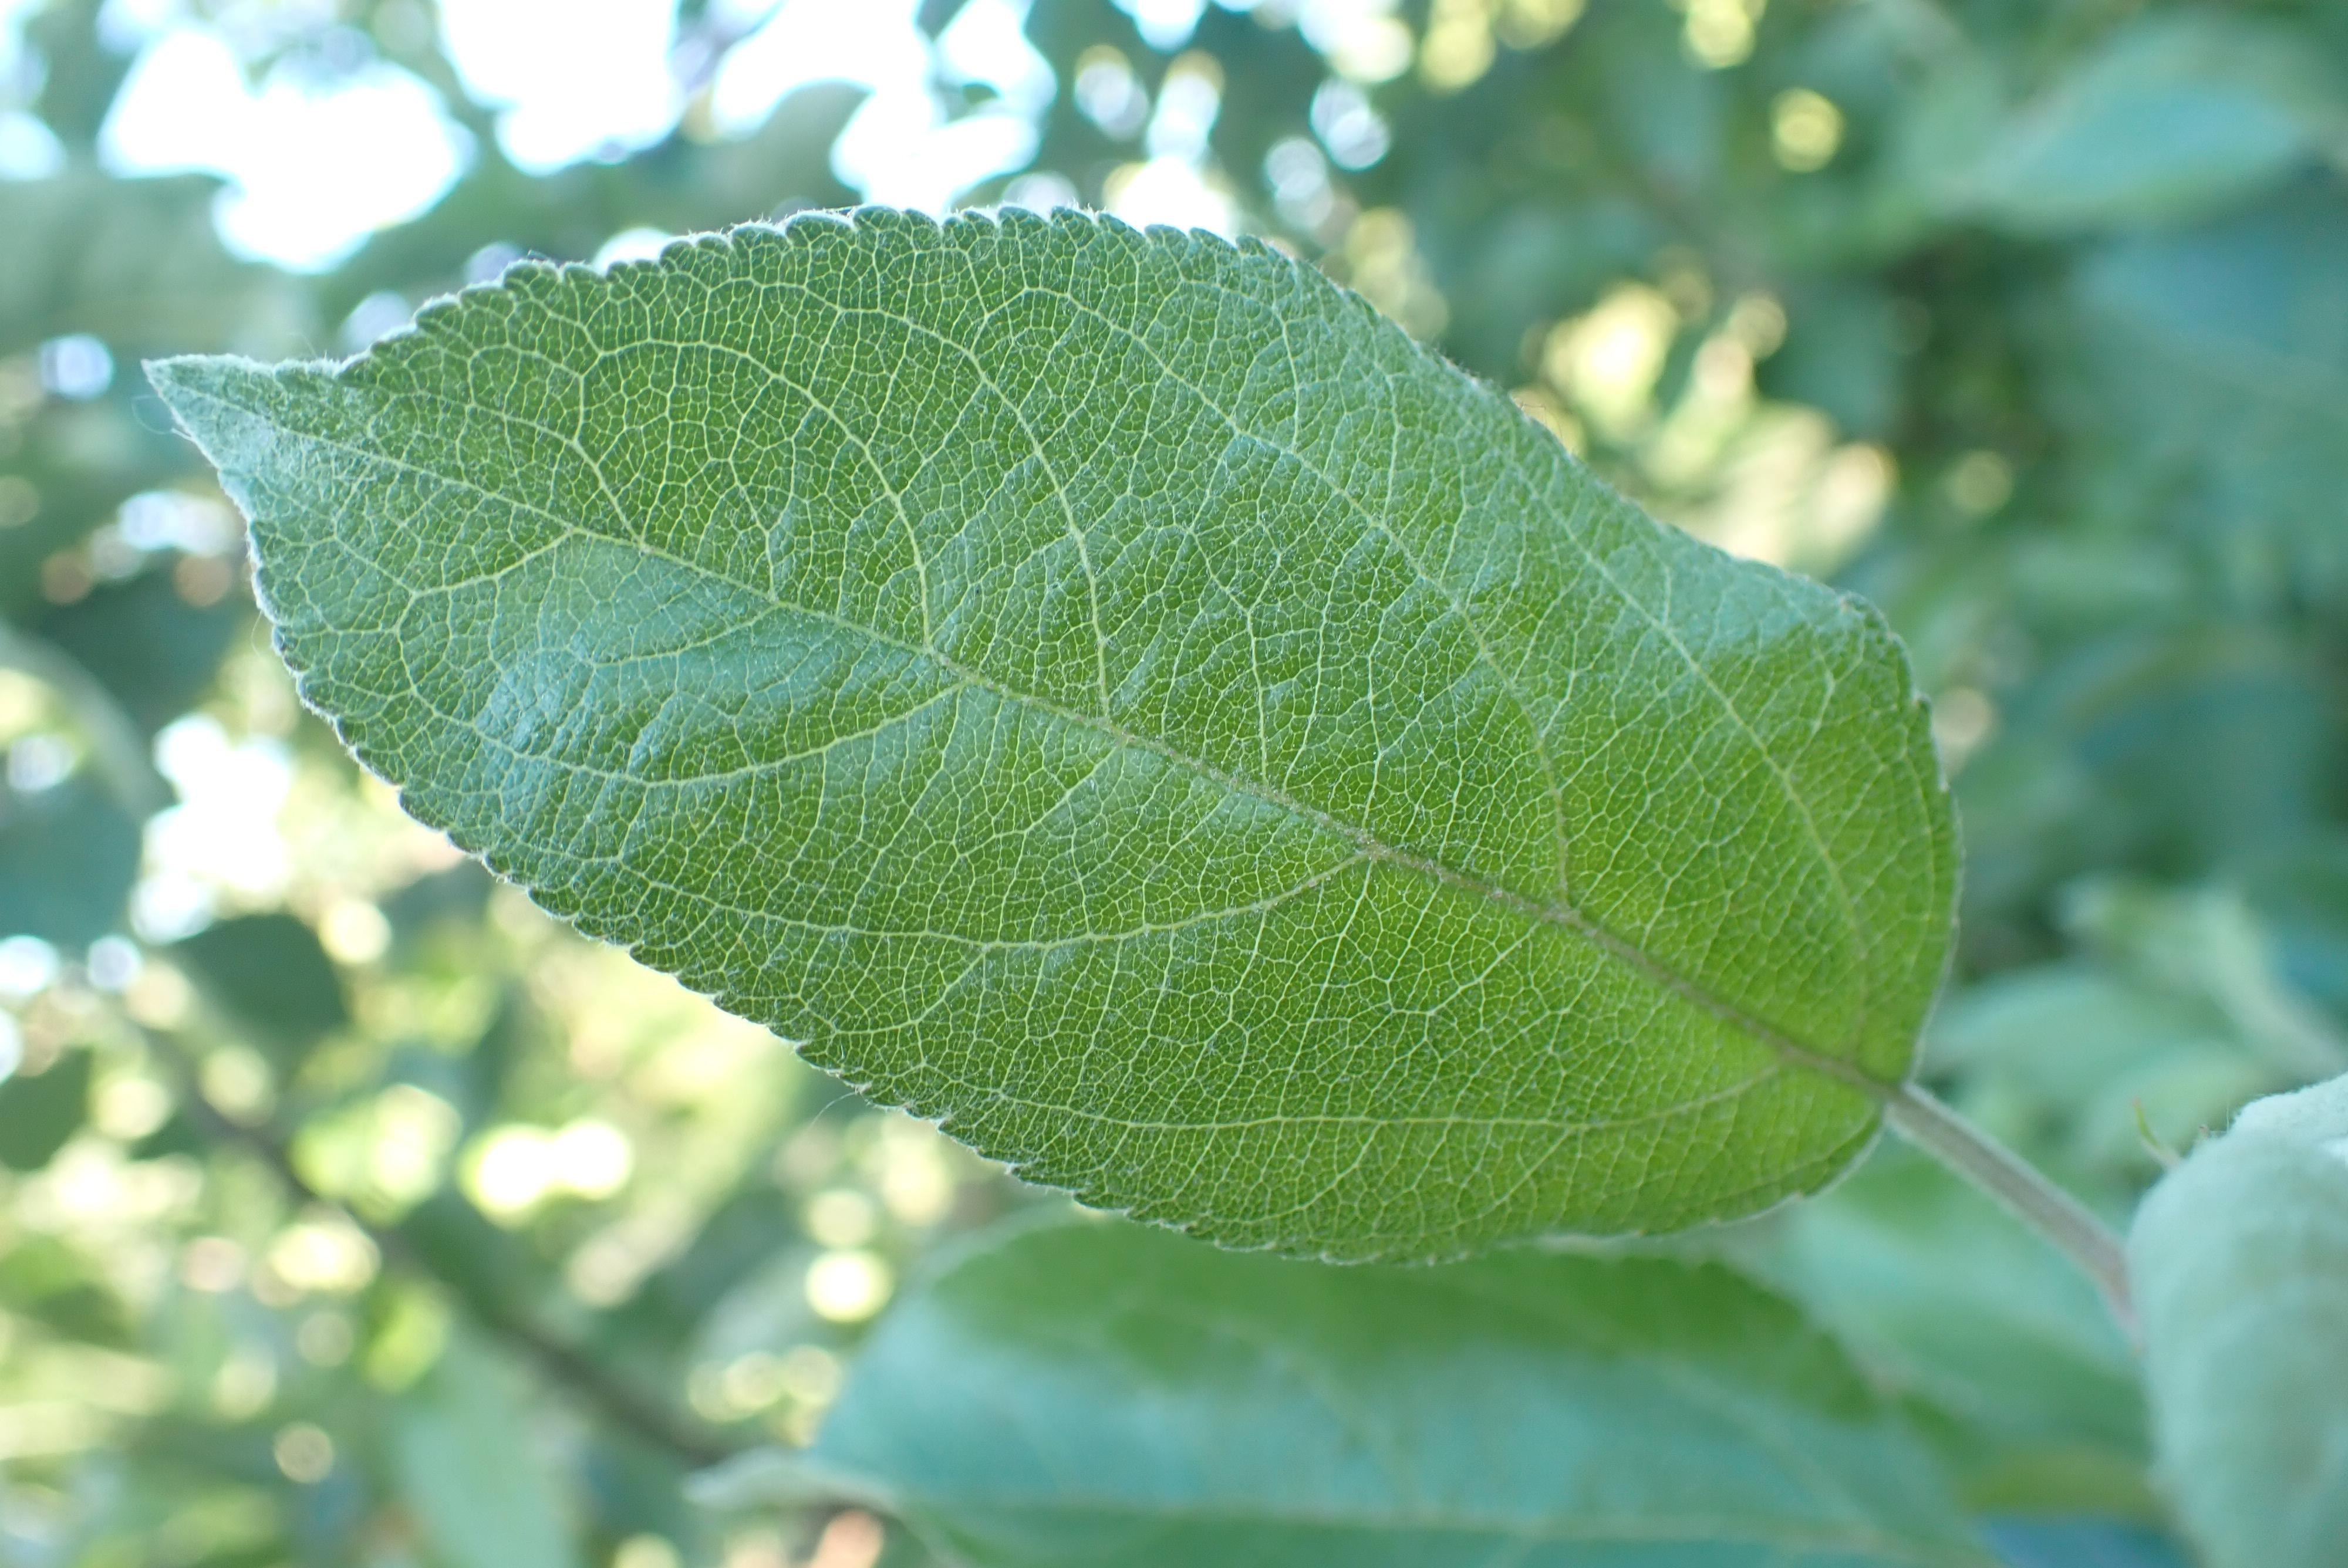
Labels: healthy